Murrays' Mills

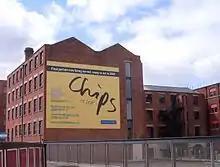
Doubling Mill (left foreground) and Fireproof Mill (right background)

In 1842, Doubling Mill and Fireproof Mill were built on the corner of Redhill Street and Bengal Street. Doubling Mill is five storeys high with an engine house designed to contain a 40 hp beam engine. Doubling Mill was used for doubling – the process of combining two or more lengths of yarn into a single thread – cotton produced in the company's earlier mills, giving the mill its name. Fireproof Mill, again as its name suggests, was designed to be fireproof by using cast-iron beams and columns rather than timber; it was the first mill in the mill complex to have been built to resist fire. The mill is four storeys high and may have been used as a warehouse. The two new mills were also linked to the original complex by tunnels under Bengal Street. The firm "doubled more or less" in size during the early to mid nineteenth century and expanded into the fine yarn markets around Nottingham, the growth of the firm led to the creation of the Doubling and Fireproof Mills.